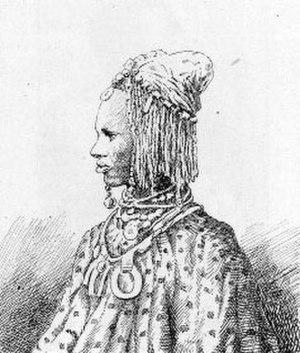
Les Peuls, appelés aussi Foulani, Fulbhés, Fulfulde, Pular ou encore Fellata selon les pays, sont un peuple traditionnellement pasteur établi dans toute l'Afrique de l'Ouest et au-delà la bande sahélo-saharienne, soit au total une quinzaine de pays différents et représentant environ 40 millions de personnes.